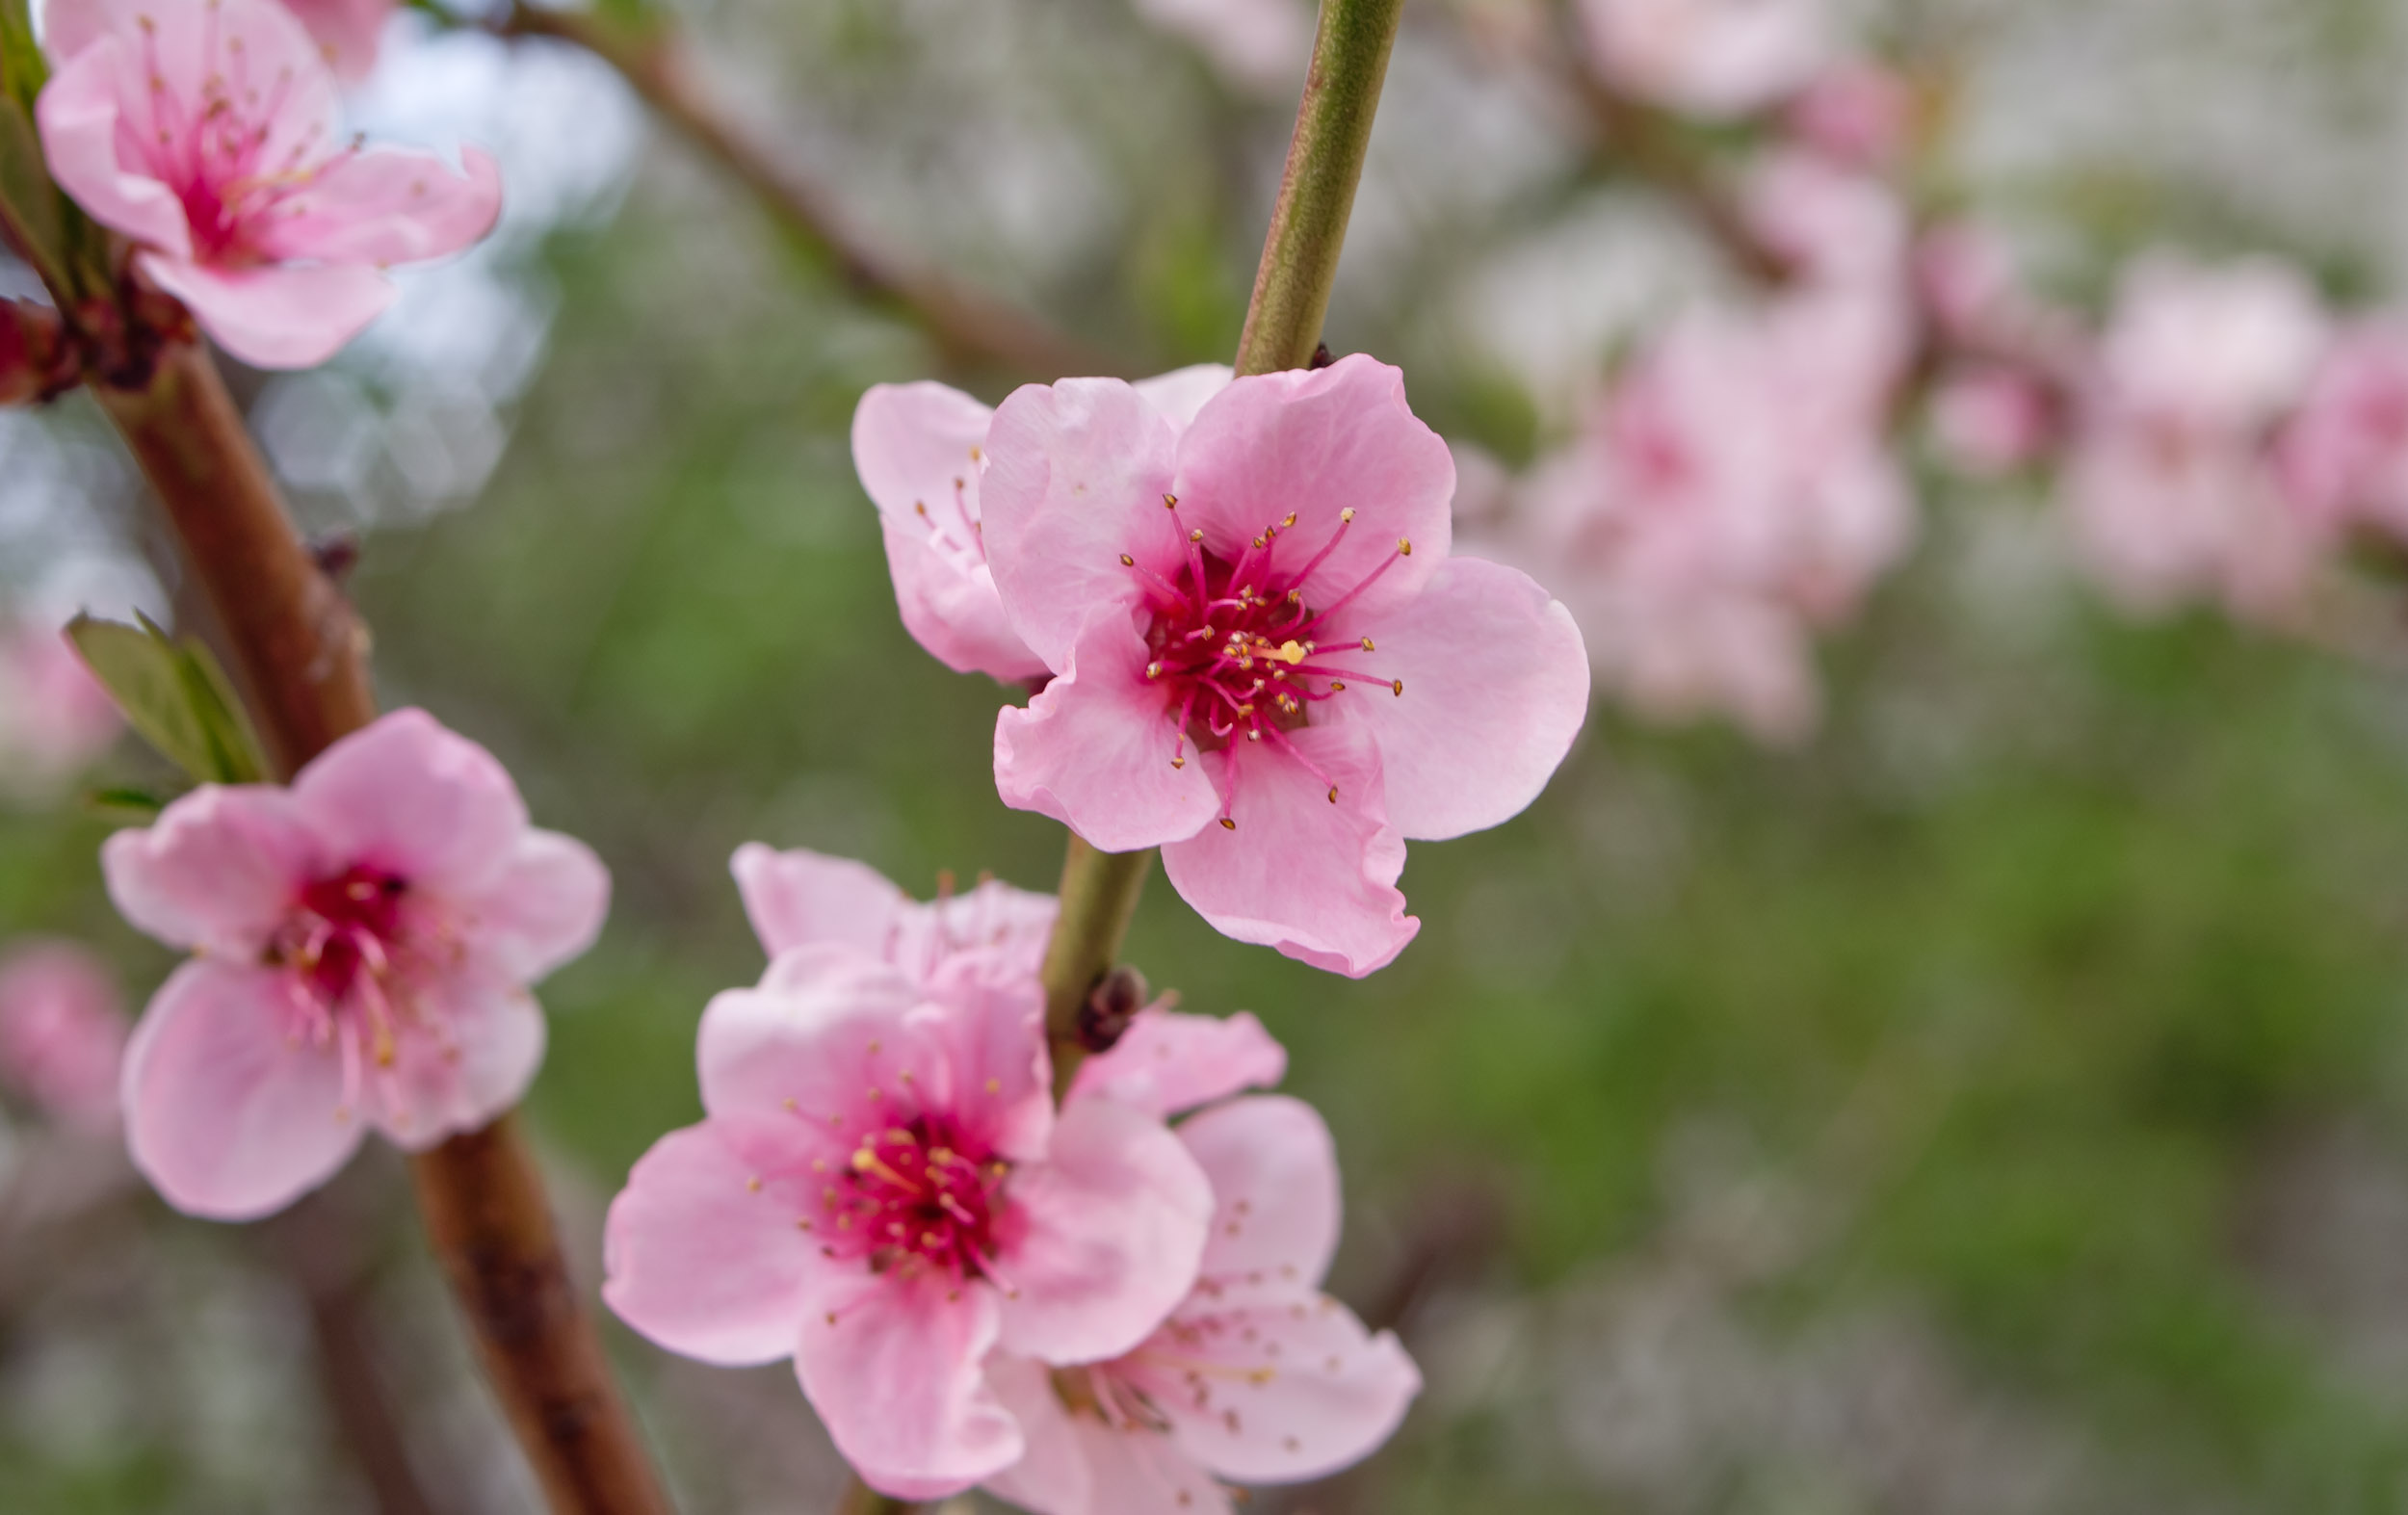
tree, branch, blossom, bokeh, plant, fruit, flower, petal, rose, food, spring, produce, botany, garden, pink, flora, cherry blossom, 2015, cool image, shrub, botanic, kiev, macro photography, flowering plant, rose family, land plant